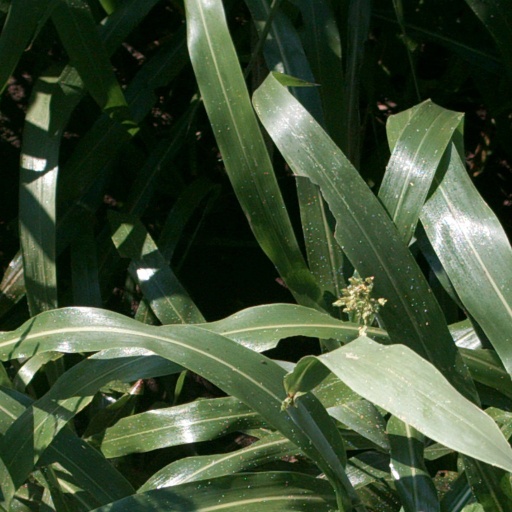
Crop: sorghum